Answer in natural language. How many Stools are visible in the scene? Choose between the following options: 2, 4, 0, 3 or 1
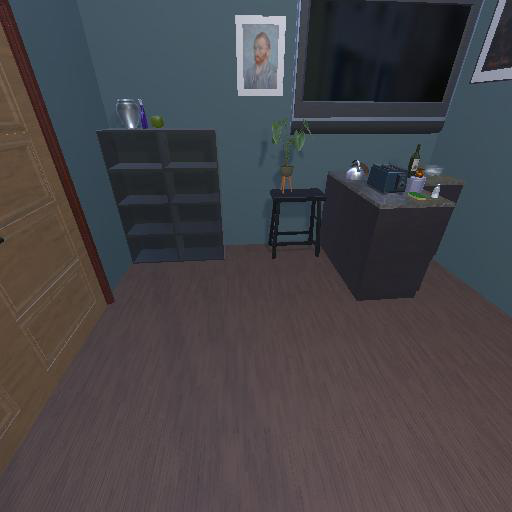
<answer>1</answer>